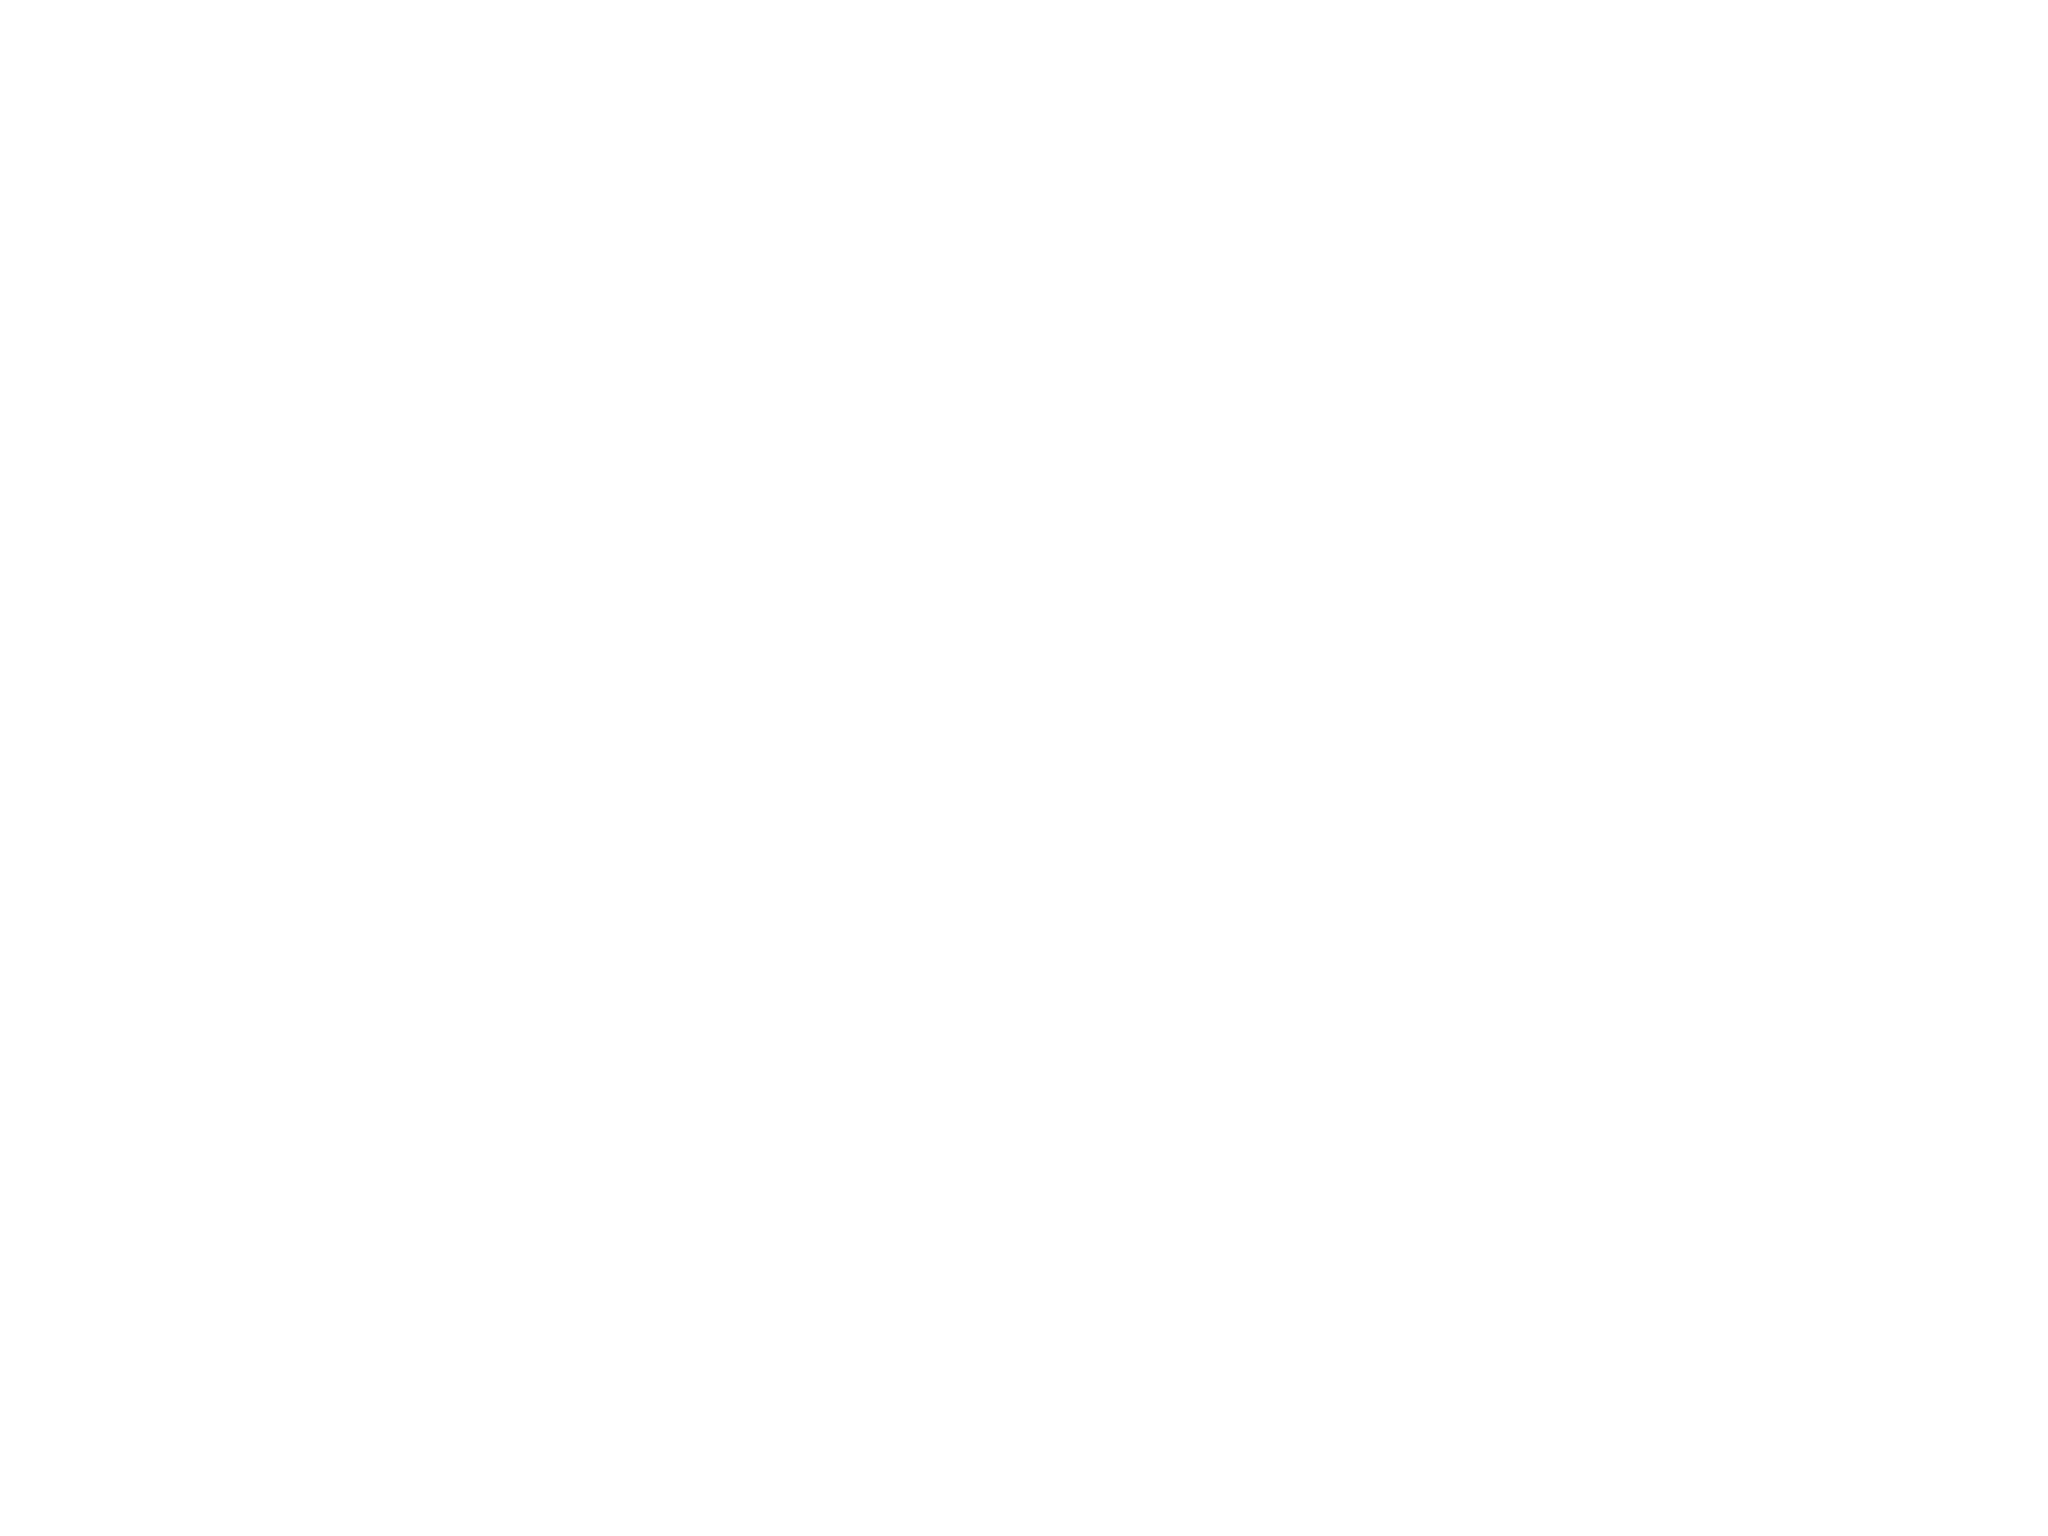
line, product